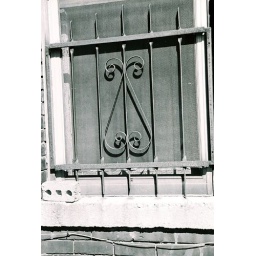
Grates cover the lower windows at an abandoned apartment building in Paducah, KY